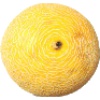
Label: Cantaloupe 1